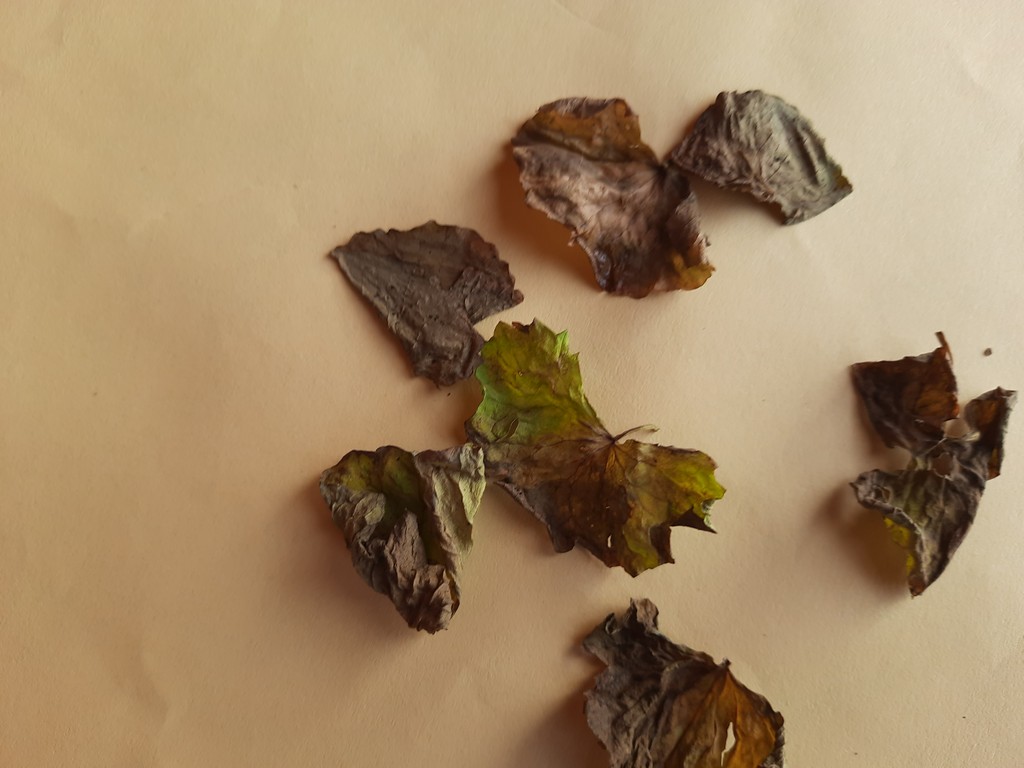
Label: Dried